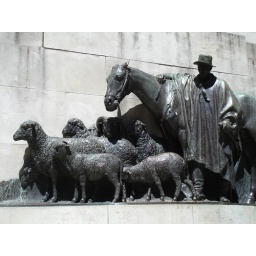
horse + sheep in small park